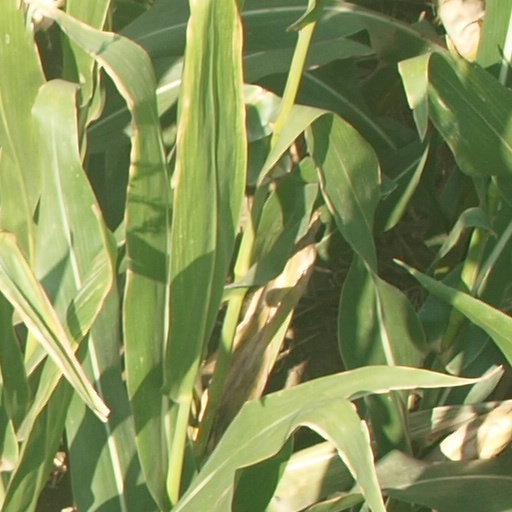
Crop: maize; corn